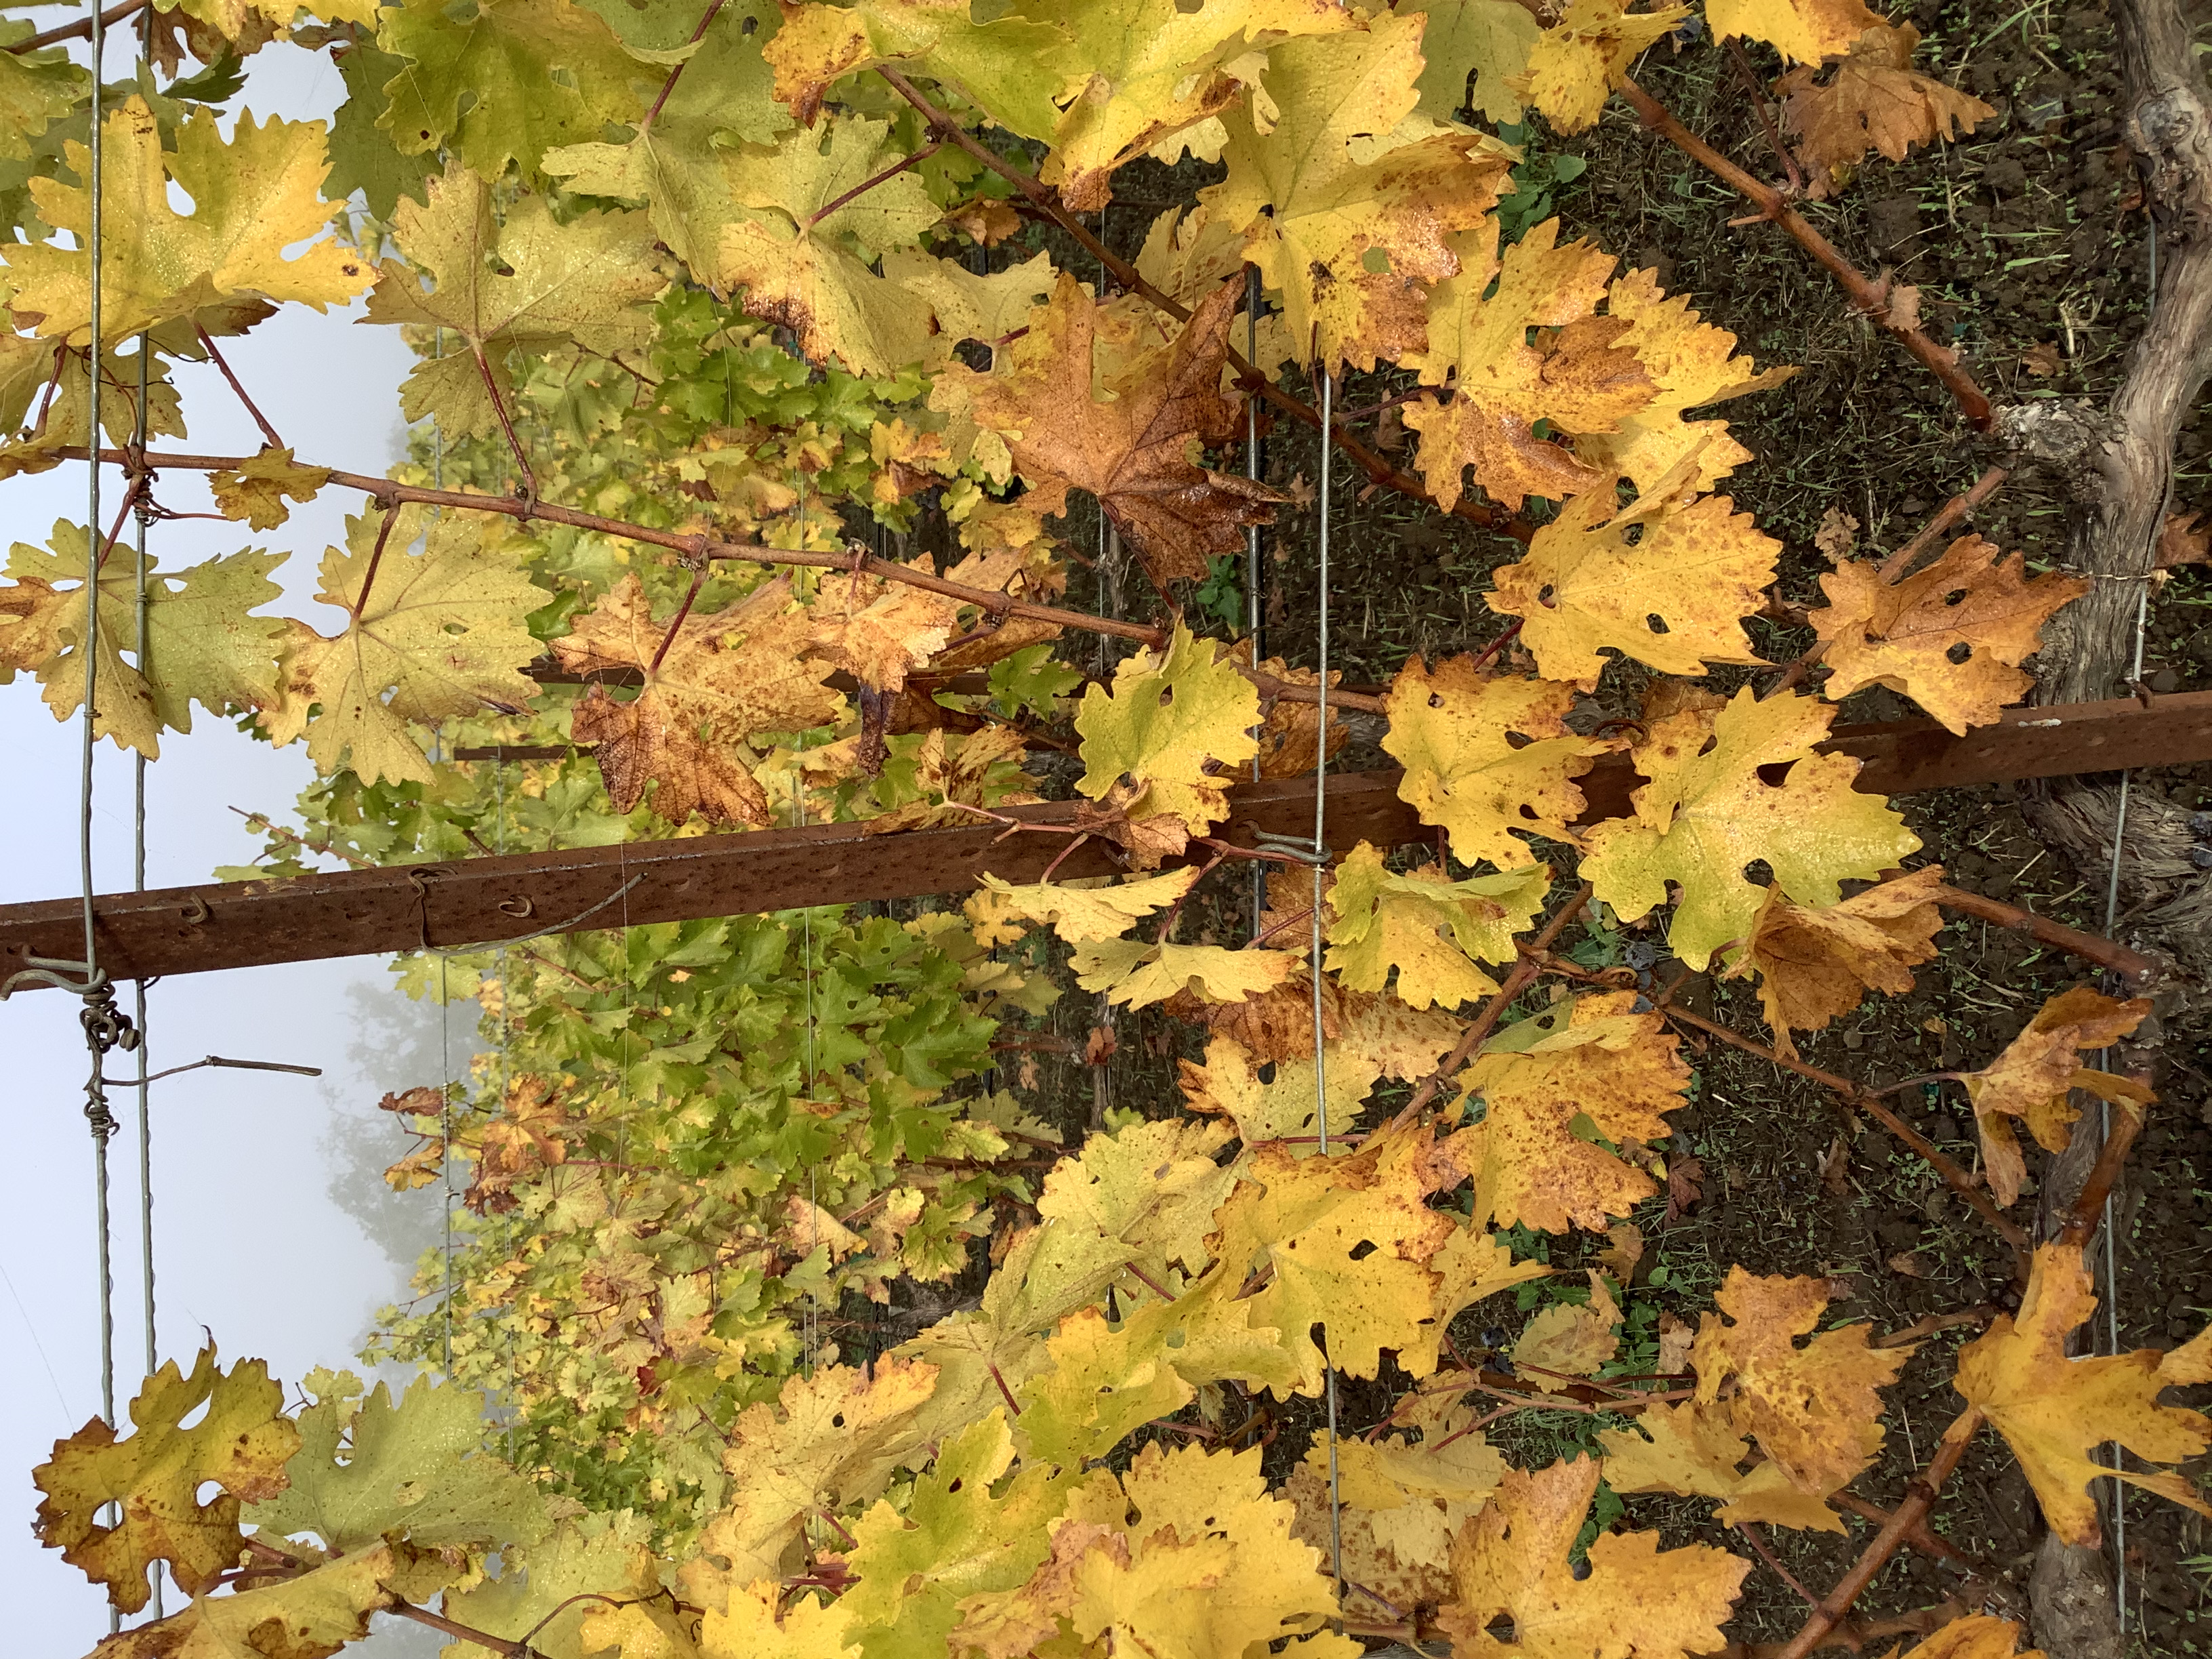
Label: No Virus